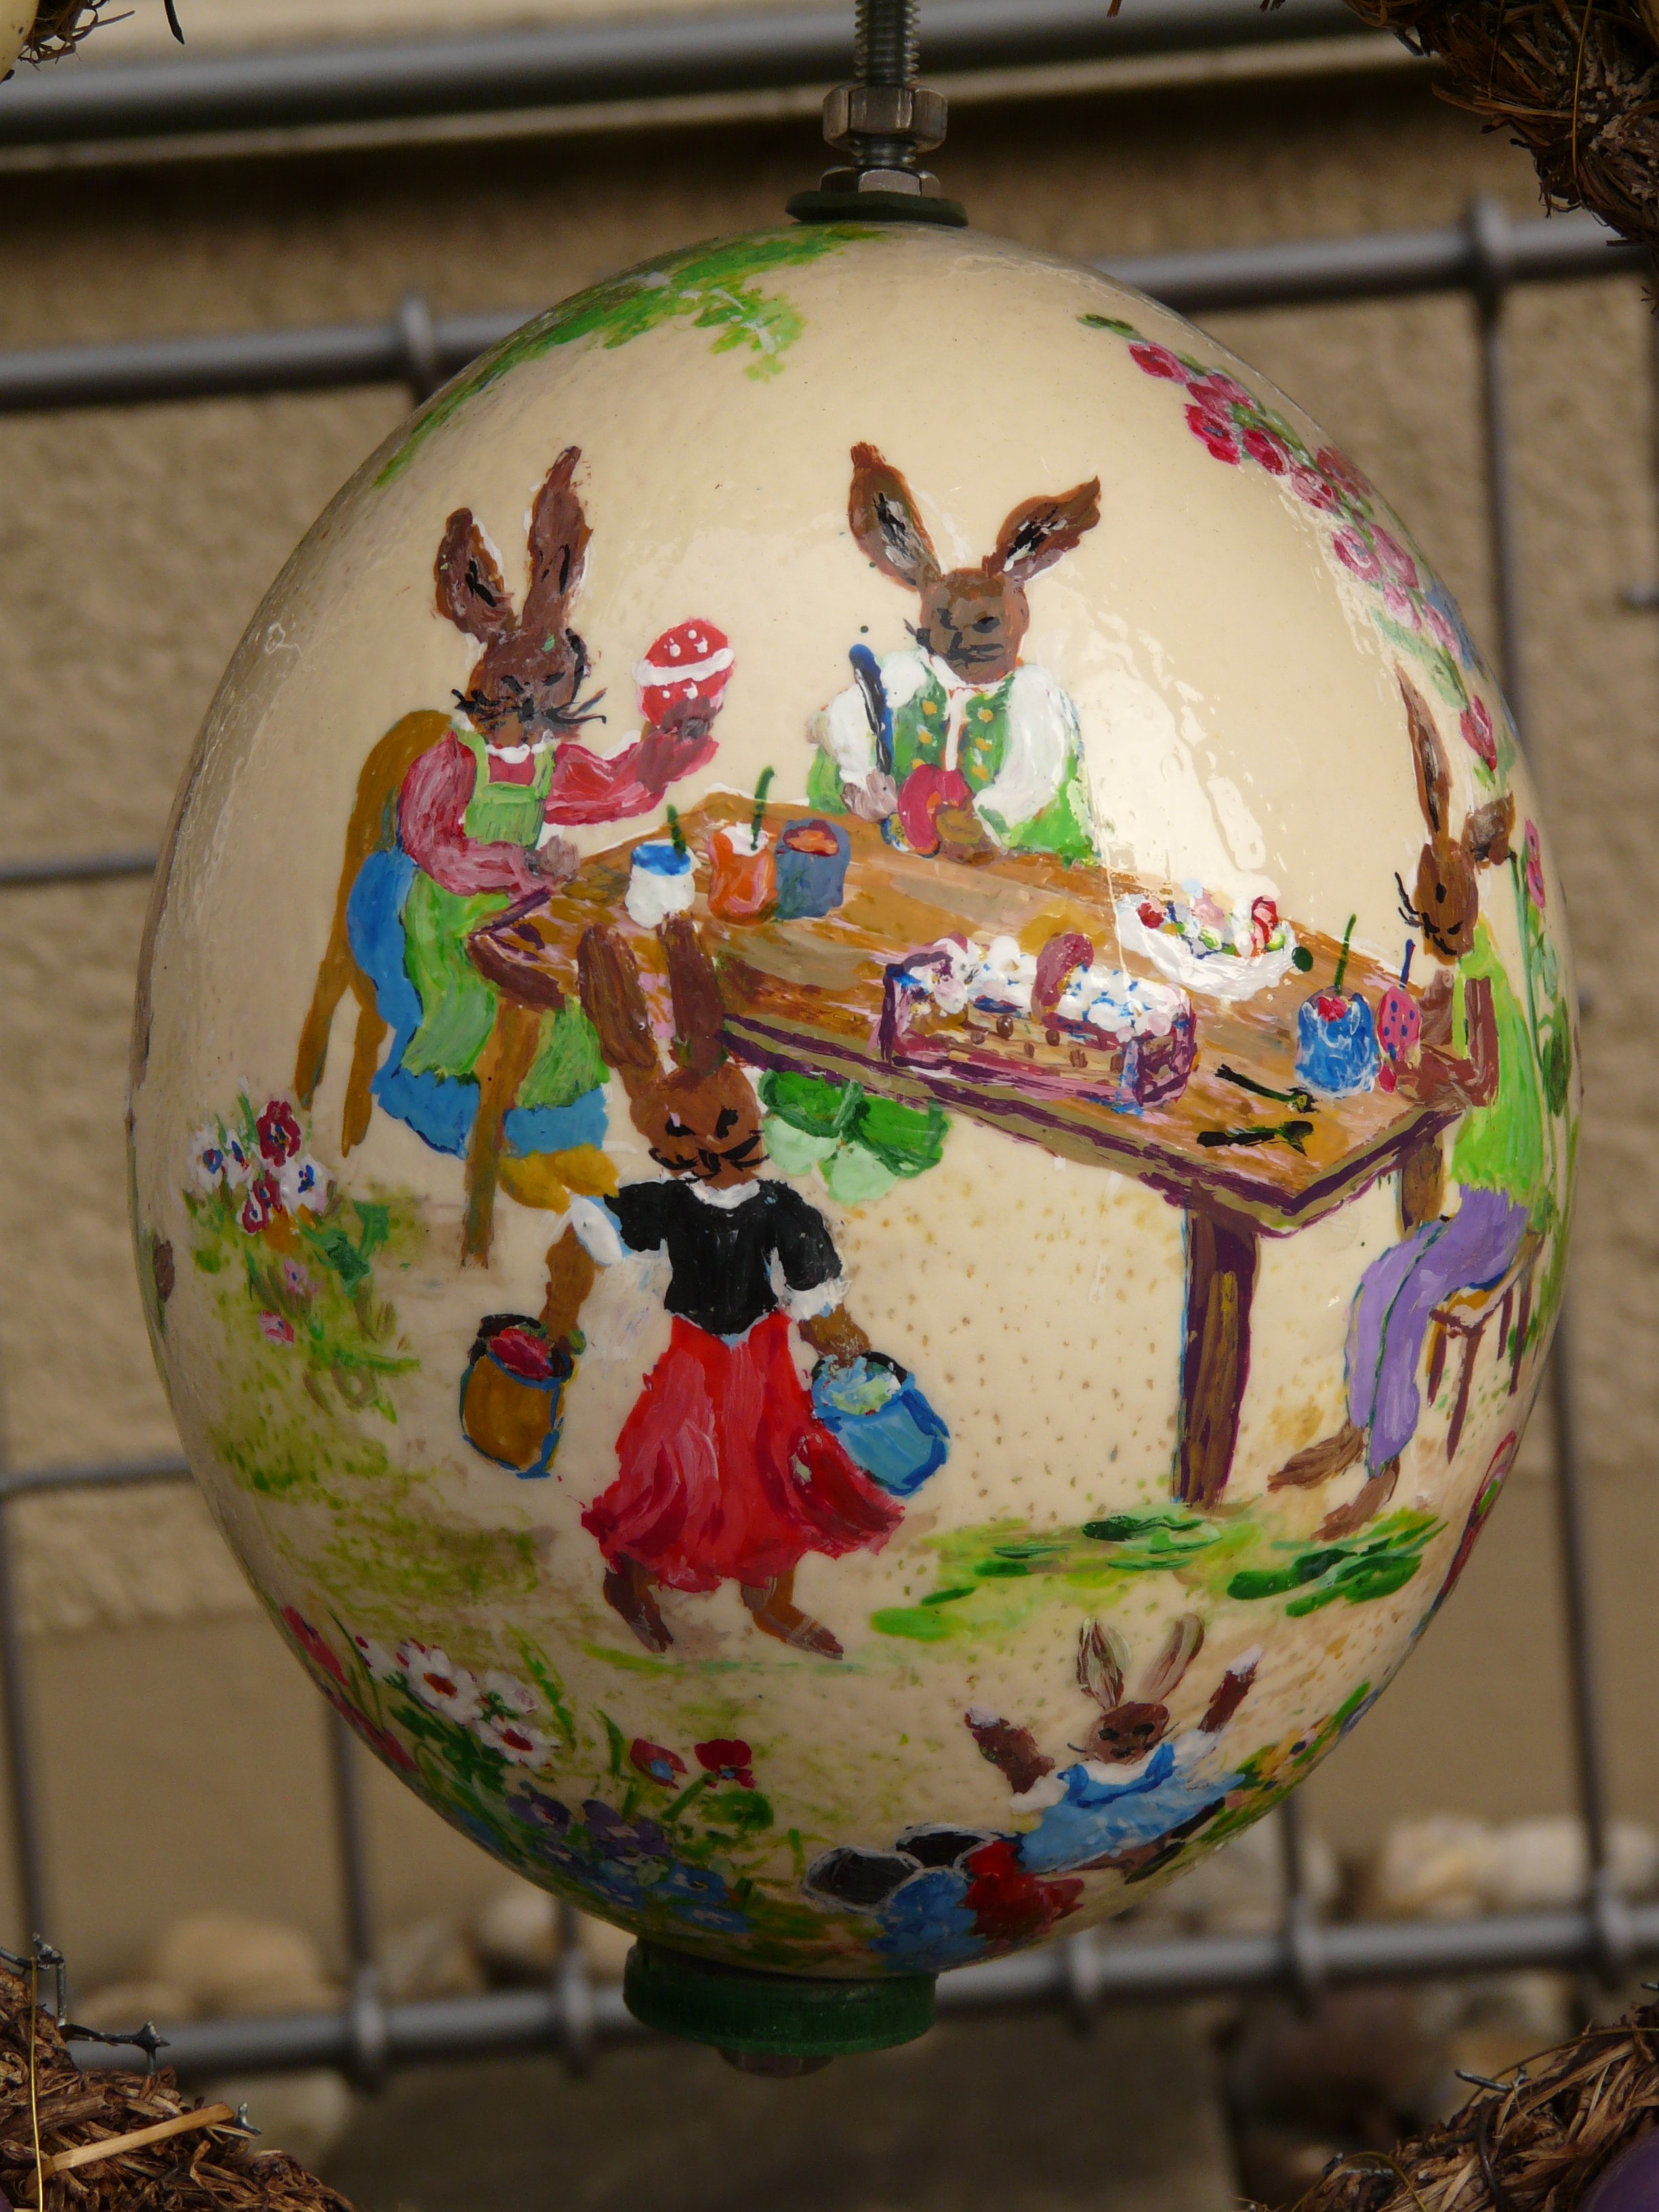
food, amusement park, color, paint, colorful, egg, painting, art, easter, easter bunny, easter eggs, easter egg, easter egg painting, amusement ride, easter bunny family